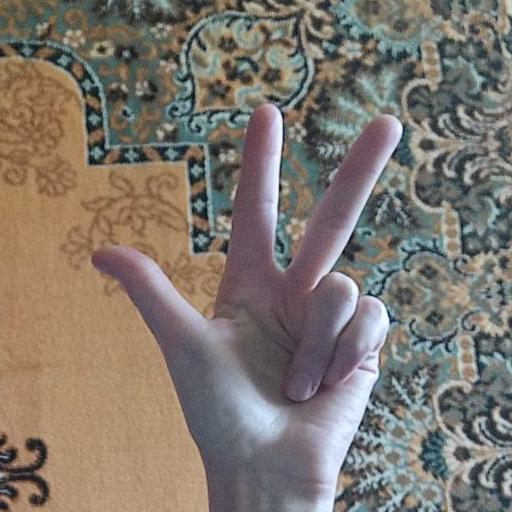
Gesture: three2